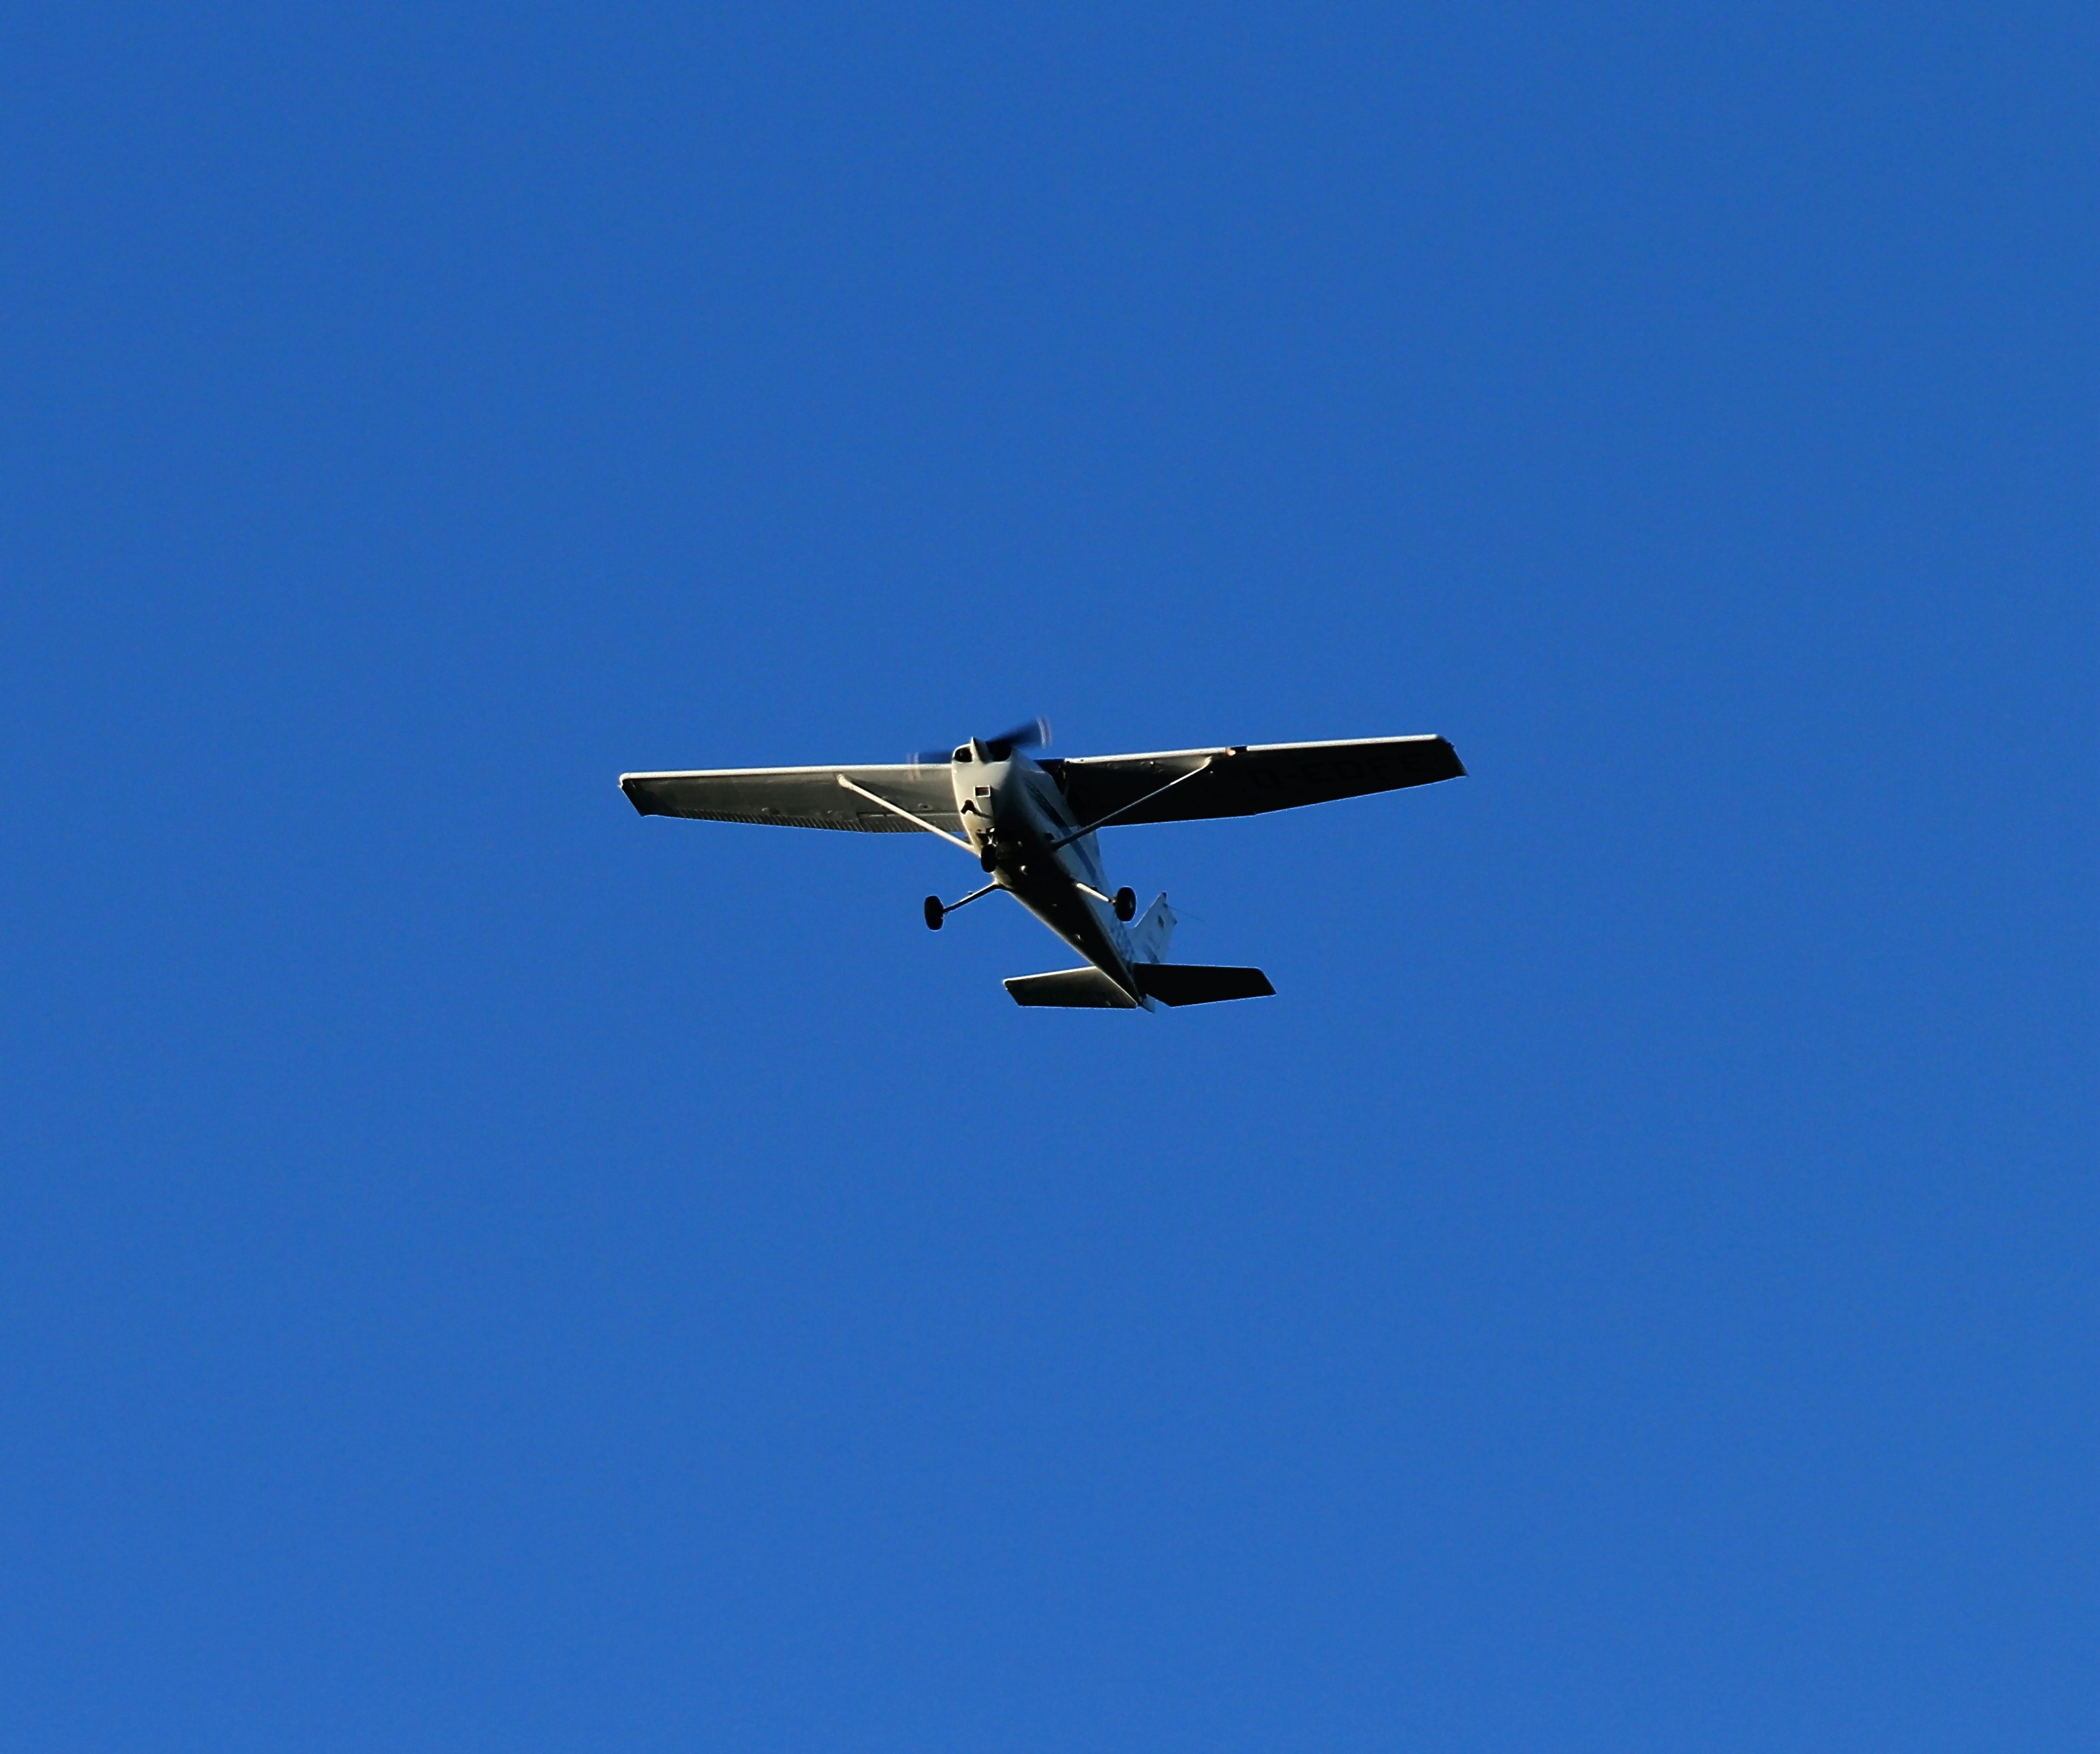
wing, fly, airplane, aircraft, vehicle, airline, aviation, flight, glider, propeller, takeoff, air show, light aircraft, air force, aerobatics, sport aircraft, monoplane, air travel, atmosphere of earth, aircraft engine, general aviation